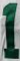
Number: 1